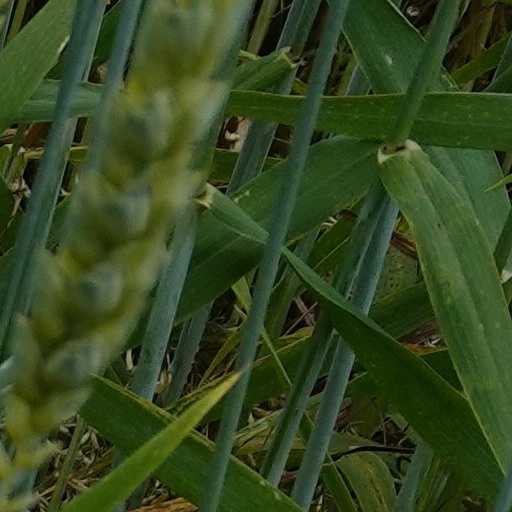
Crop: wheat